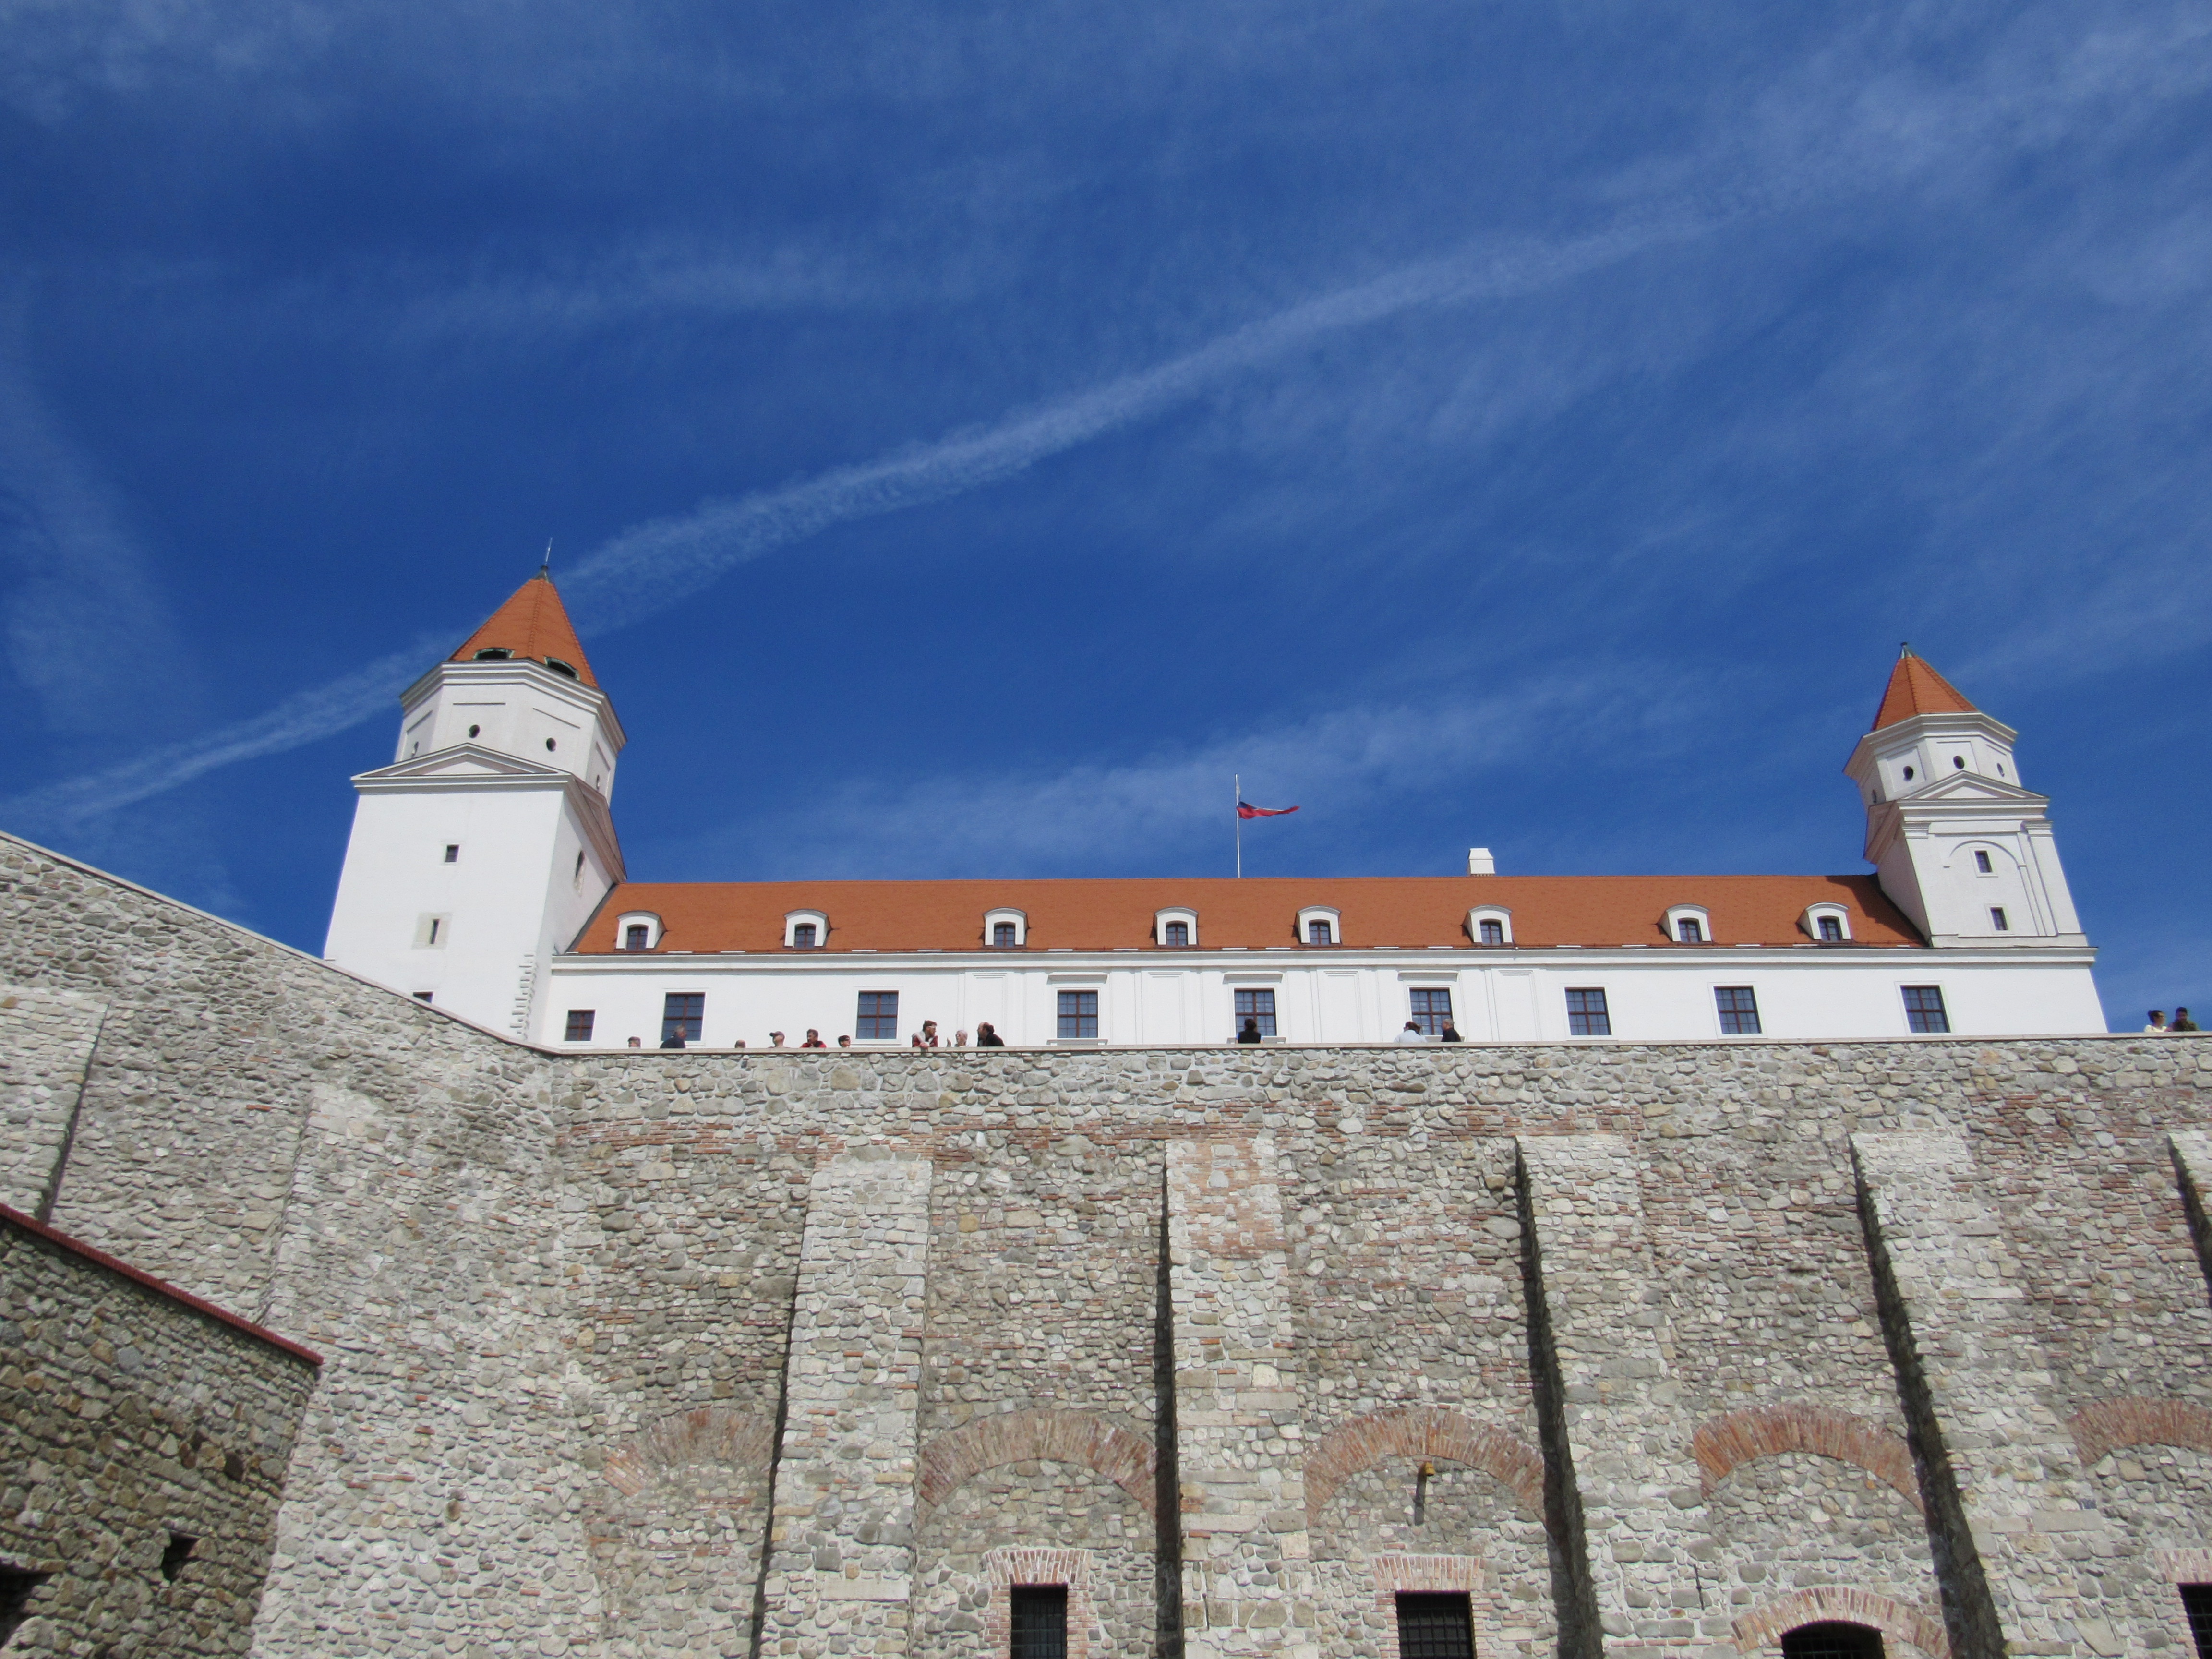
cloud, sky, roof, building, tower, castle, landmark, fortification, medieval architecture, old town, cool image, cool photo, bratislava, slovakia, historic site